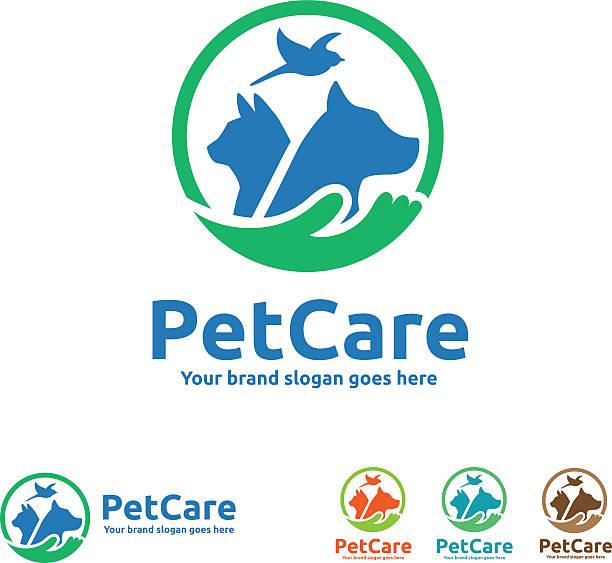
Ukisikia huduma bora kwa wanyama wako wa kufugwa inajumuisha matibabu ya kitaalamu na chanjo lishe bora na ushauri wa kiafya,  kwa maisha marefu salama na yenye furaha kwa kila mnyama.